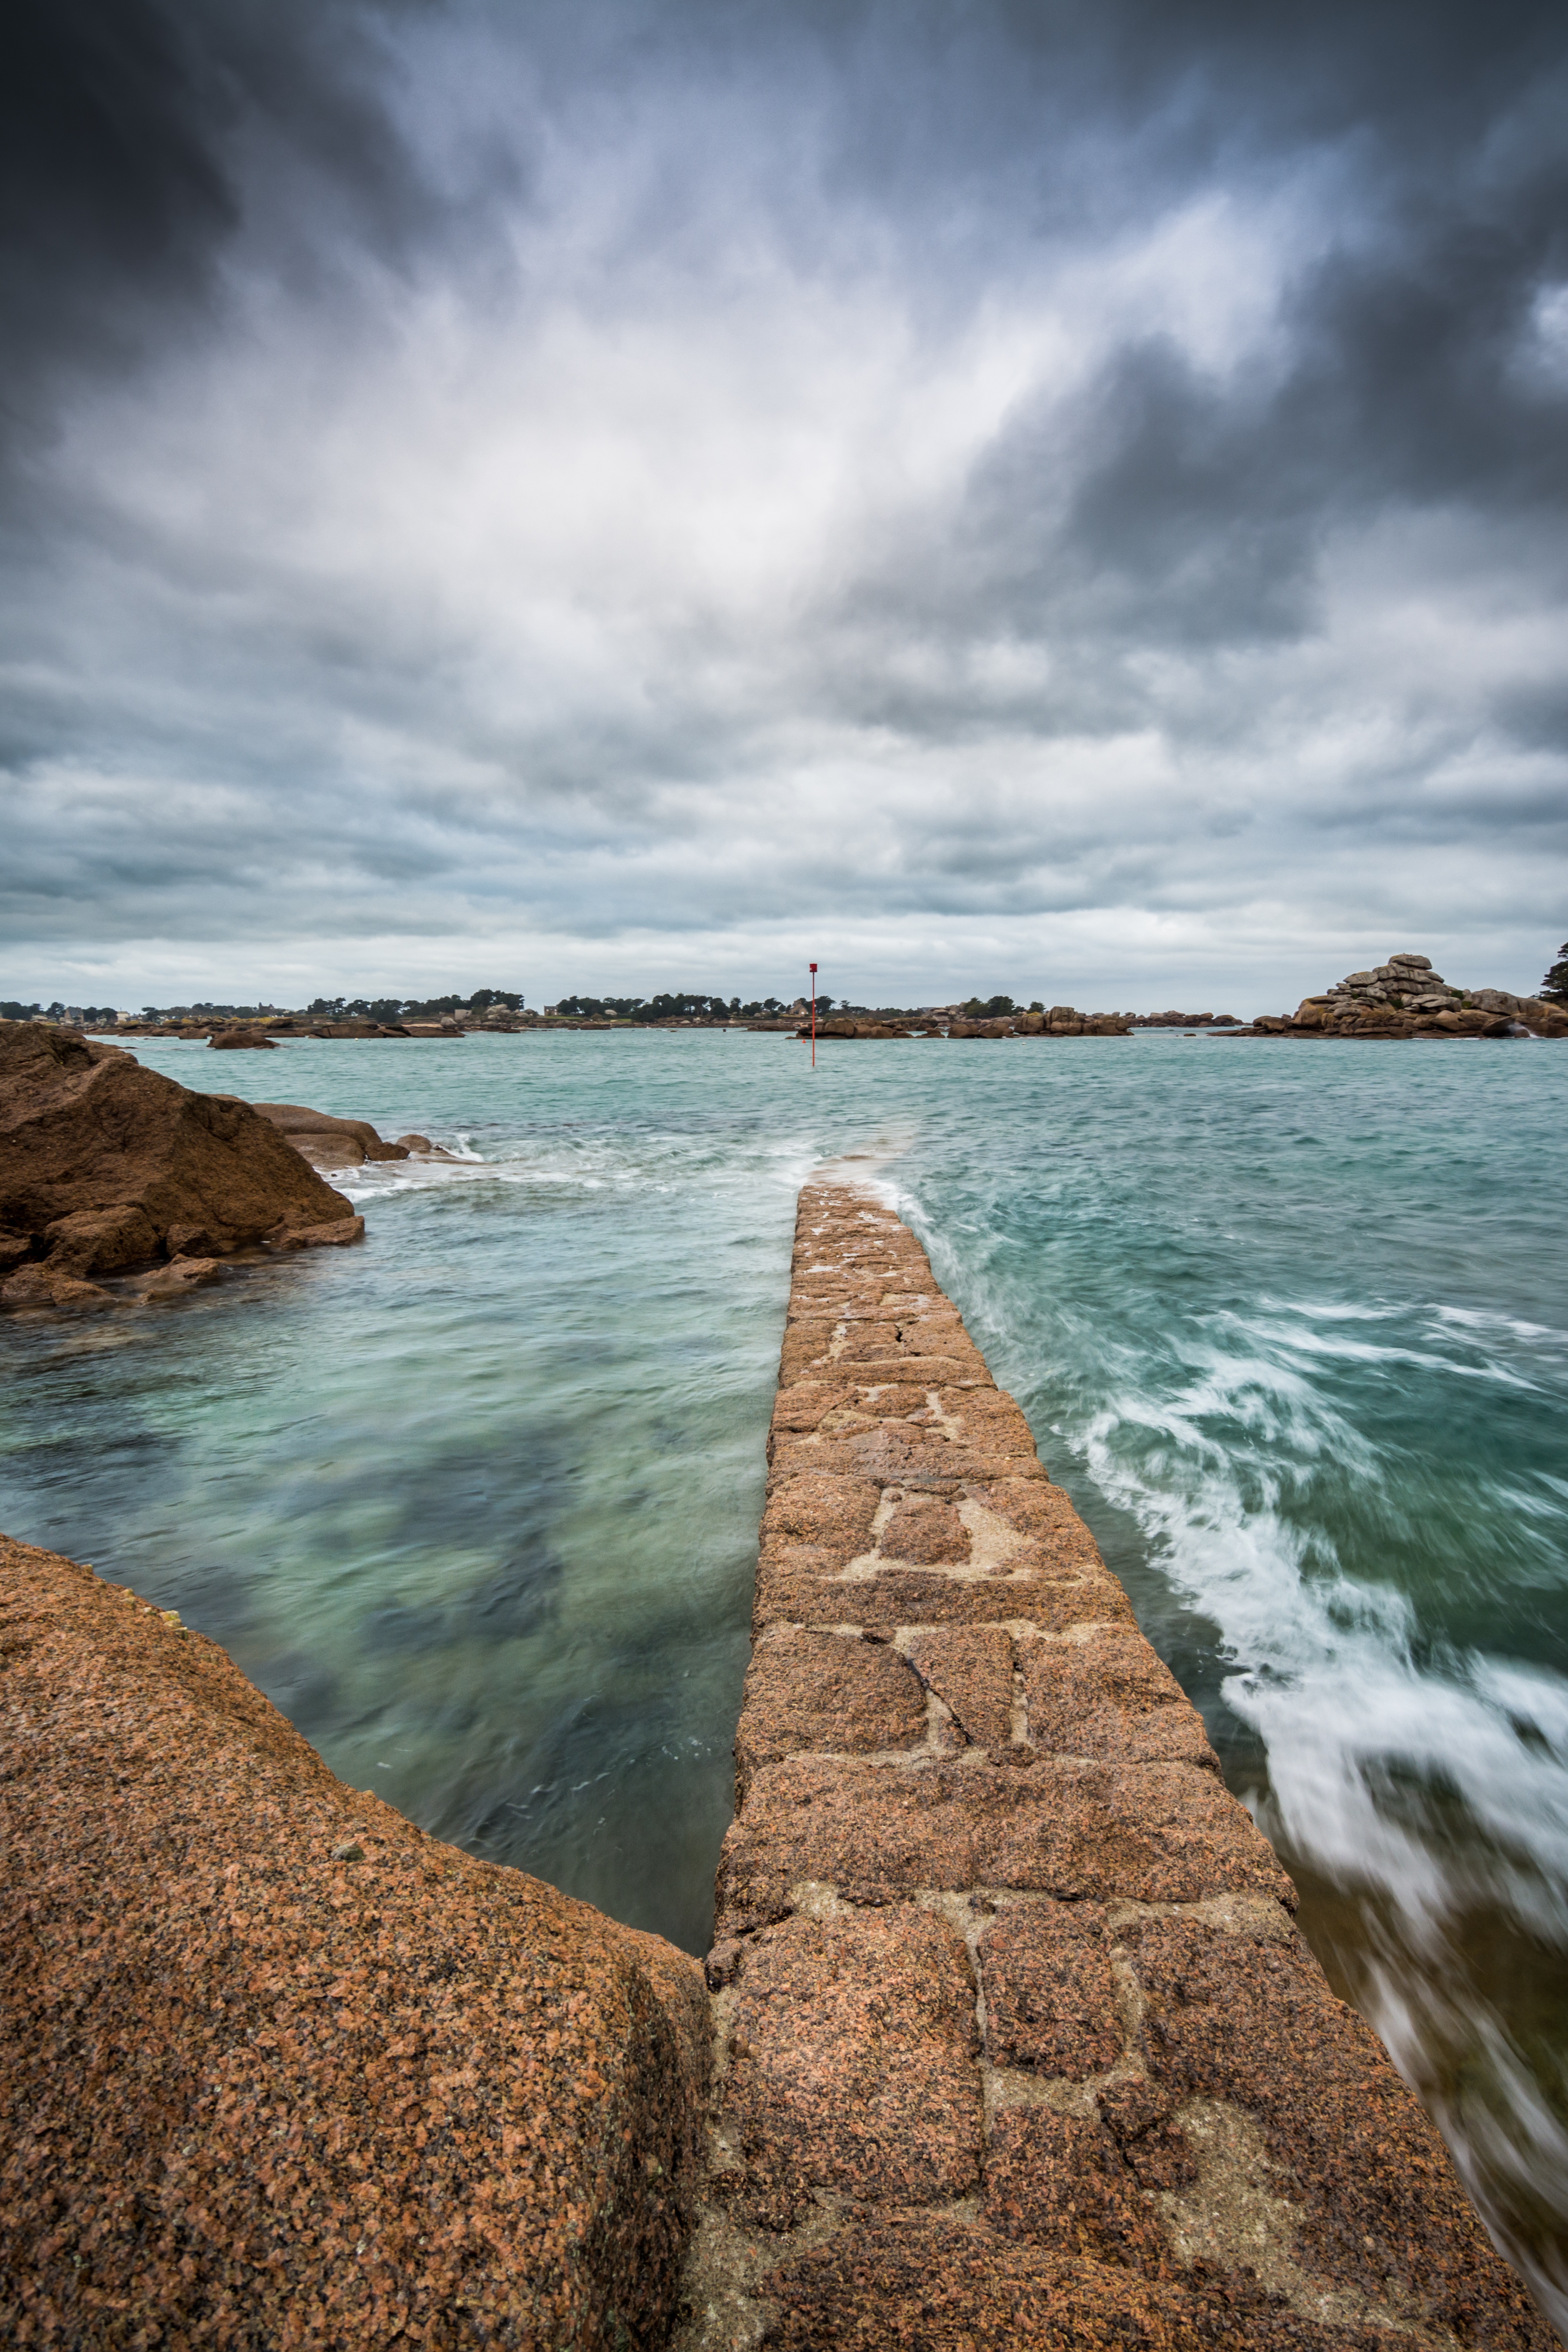
beach, landscape, sea, coast, water, nature, outdoor, sand, rock, ocean, horizon, winter, cloud, architecture, sky, sunlight, cloudy, shore, wave, wind, pier, cliff, seaside, france, europe, cove, portrait, bay, blue, jetty, terrain, material, long exposure, body of water, clouds, french, atlantic, brittany, wind wave